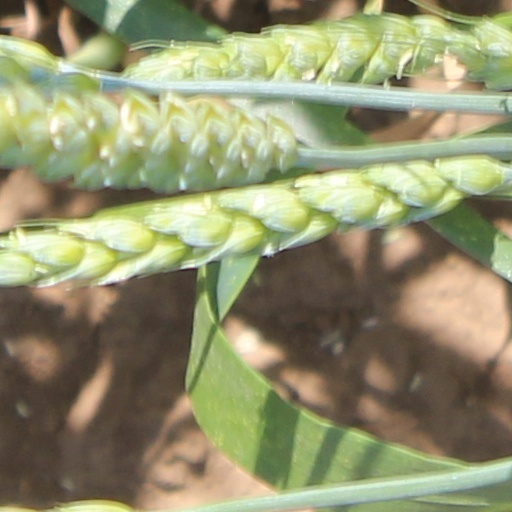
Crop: wheat